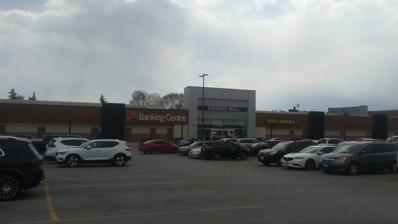
Building: Parkway Mall
Country: Canada
Year built: 1958
Shopping mall Parkway Mall Parkway Mall entrance and parking from Ellesmere Road Coordinates 43°45′26″N 79°18′43″W / 43.75724°N 79.31196°W / 43.75724; -79.31196 Address 85 Ellesmere Road Toronto , Ontario M1R 4B9 Opening date 1958 Developer Bregman + Hamann Architects Management First Capital REIT Owner First Capital REIT No. of stores and services Over 100 No. of anchor tenants 4 Total retail floor area 26,105 square metres (280,991.9 sq ft) No. of floors 1 retail level, plus 1 basement and 1 office level Website parkwaymall .ca Parkway Mall (originally Parkway Plaza ) is a community-scale shopping centre in Toronto , Ontario , Canada. It is located at the southeast corner of Victoria Park Avenue and Ellesmere Road in the Maryvale neighbourhood in the Scarborough district. Parkway Mall is more geared toward providing essential community and neighbourhood-level retail stores and services, rather than being a large-scale regional shopping destination, such as the nearby Fairview or Scarborough Town Centre . The mall has always had a larger grocery store within it and for many years until the early 2000s also had a Zellers discount department store. Heritage status A commemorative plaque detailing the history of Grand Union. In 2009, Parkway Plaza became the first post-war supermarket building to be added to the City of Toronto's Inventory of Heritage Properties, and it was designated under the Ontario Heritage Act in May 2015. "In the late 1970s, Parkway Plaza underwent significant alterations. The circular record store building was demolished and the stores enlarged into space previously occupied by the parking lot. The revamp turned the shopping centre in on itself. Stores that used to face the outside world were reoriented to have their windows and entrances inside the mall, a move that left the complex with a forbidding facade of service doors and blank concrete walls." Built in 1958 and designed by Bregman & Hamann, it was originally used as the last new Canadian store for Grand Union , and briefly operated as such until it became a Steinberg's when Grand Union was bought out in 1959. It later became a Miracle Food Mart , and a Dominion up until 2008. It is currently a Metro store. "What set the Parkway apart was the design of its anchor unit, leased to Grand Union supermarkets, that was essentially a gigantic parabolic arched roof with glass walls at either end. Supported by curved wooden beams, the structure was among largest of its kind built in Canada in 1958." Gallery Parkway Mall entrance at Pharmacy Avenue Metro supermarket in Parkway Plaza at night Wild Wing Parkway outlet An LCBO outlet See also List of shopping malls in Toronto References